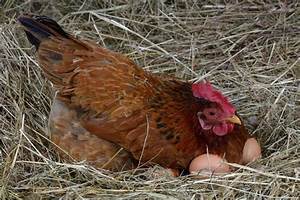
Label: chicken